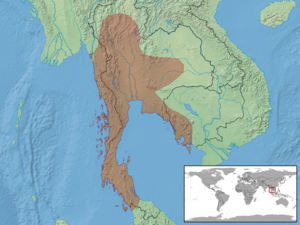
Draco taeniopterus est une espèce de sauriens de la famille des Agamidae.